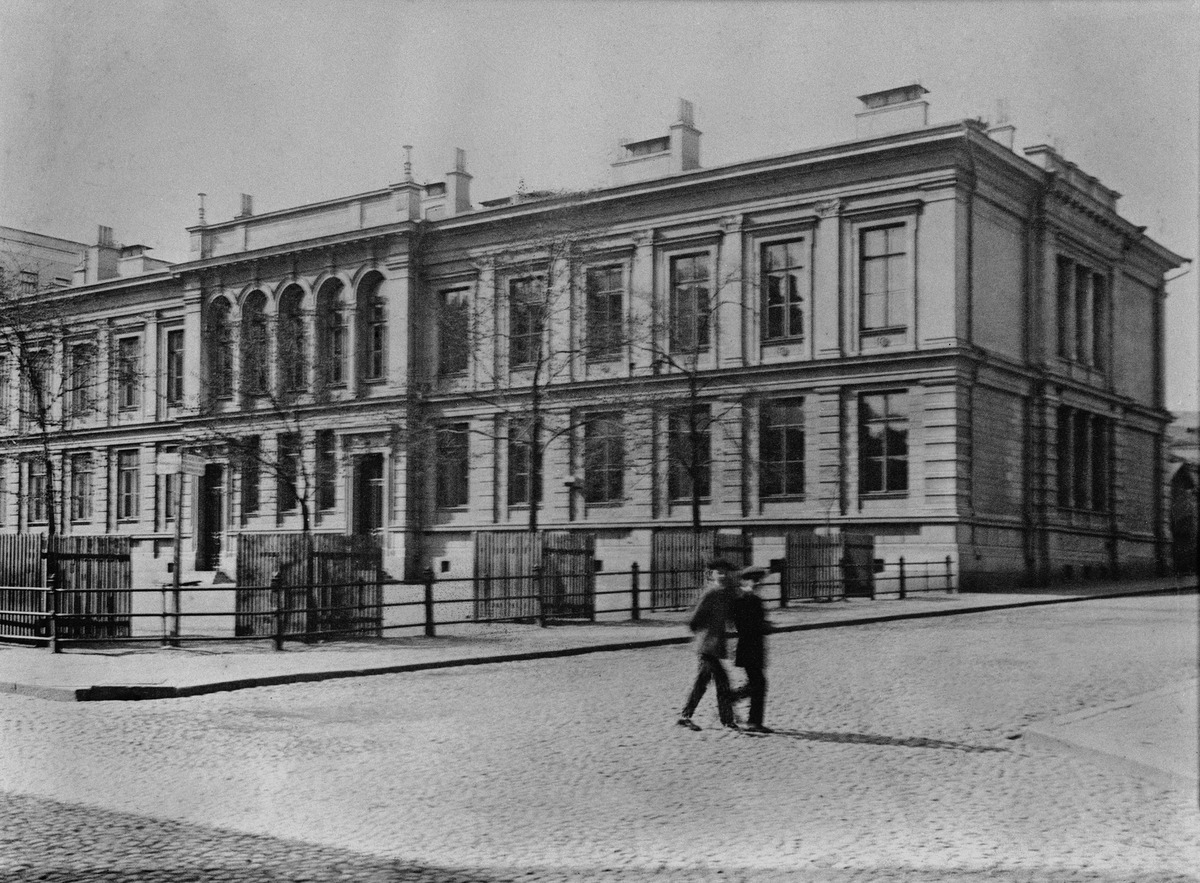
Annankatu 30
sisällön kuvaus: Annankatu 30. Ruotsalainen kansakoulu. mustavalkoinen
Ajankohta: kuvausaika 1900 -luvun alku
Paikka: Suomi, Uusimaa, Helsinki, Kamppi Helsinki, Annankatu 30
Aiheet: koulut, koulurakennukset